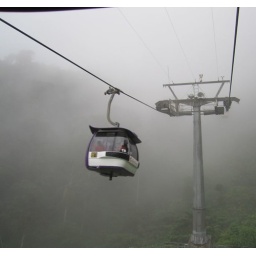
Cable car in cloud in Genting Highland, Malaysia - June 2010